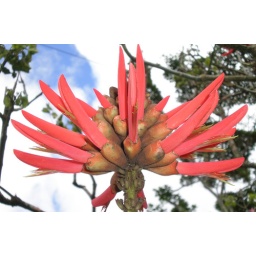
Coral tree flower in sun (Erythrina berenices), Ho'omaluhia Botanical Garden, Kaneohe, Oahu, November 2008